Pia Klemp

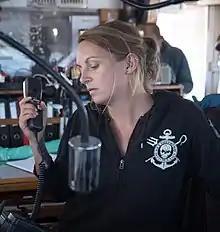
Klemp in 2018

Pia Klemp (born 10 October 1983) is a German biologist and human rights activist, who, between 2011 and 2017, worked for the Sea Shepherd organization to participate in many international operations to protect sea animals.